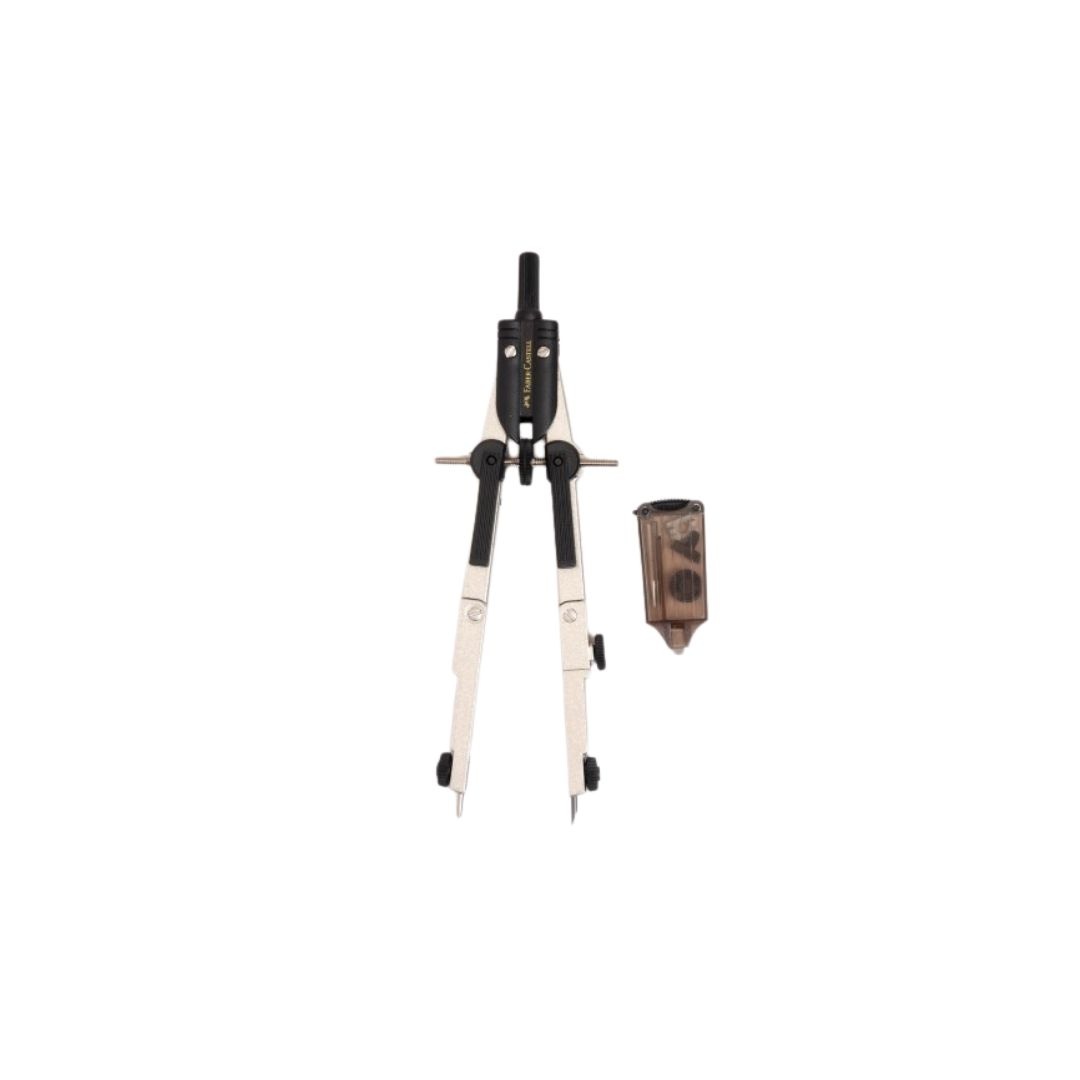
FABER CASTELL Quick Set Bow Compass with Spares Box (Max. Dia 390mm)
Brand: Faber Castell
Quality and functionality combined with sophisticated design – this is the motto of the Faber-Castell company. Even with regard to compasses, the market leader keeps abreast of the latest trends. Lever action quick set bow compass Fine adjusting centre wheel Maximum diameter 390mm Spares box Space for extension bar
Category: Arts & Entertainment > Hobbies & Creative Arts > Arts & Crafts > Art & Crafting Tools > Craft Measuring & Marking Tools > Drafting Compasses > Beam Drafting Compasses